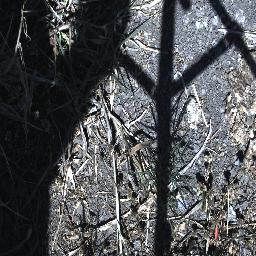
Label: parkinsonia